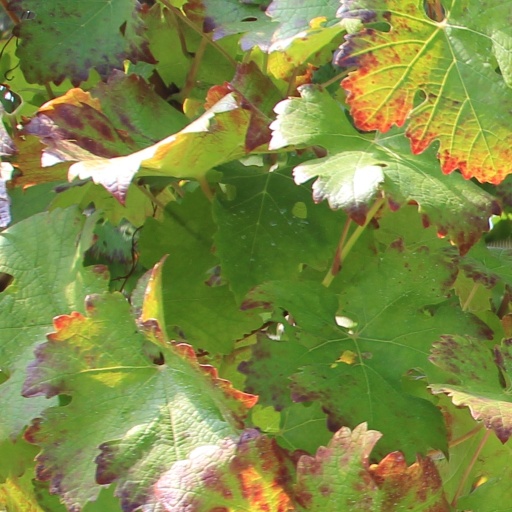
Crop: grape